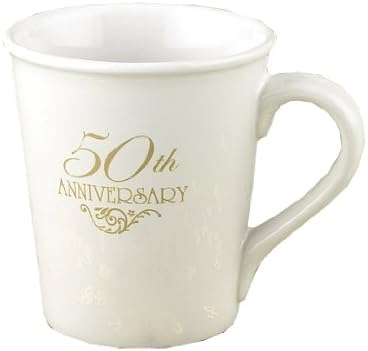
Hortense B. Hewitt Wedding Accessories Ceramic Mug, 50th Anniversary
Category: Amazon Home
Give a gift they'll treasure for the next 50 years with decorated mug. A commemorative gold ink 50th Anniversary design is featured on the front of this large, white ceramic mug. Mug holds 12 ounces.
Features: White ceramic mug is 4-1/2-Inch tall | Holds 12 ounces | Printed with 50th Anniversary, with an ornate underline, in gold ink | An anniversary gift they'll use and enjoy for the next 50 years | Hortense B. Hewitt has been a leader in top-quality anniversary supplies for more than 60 years